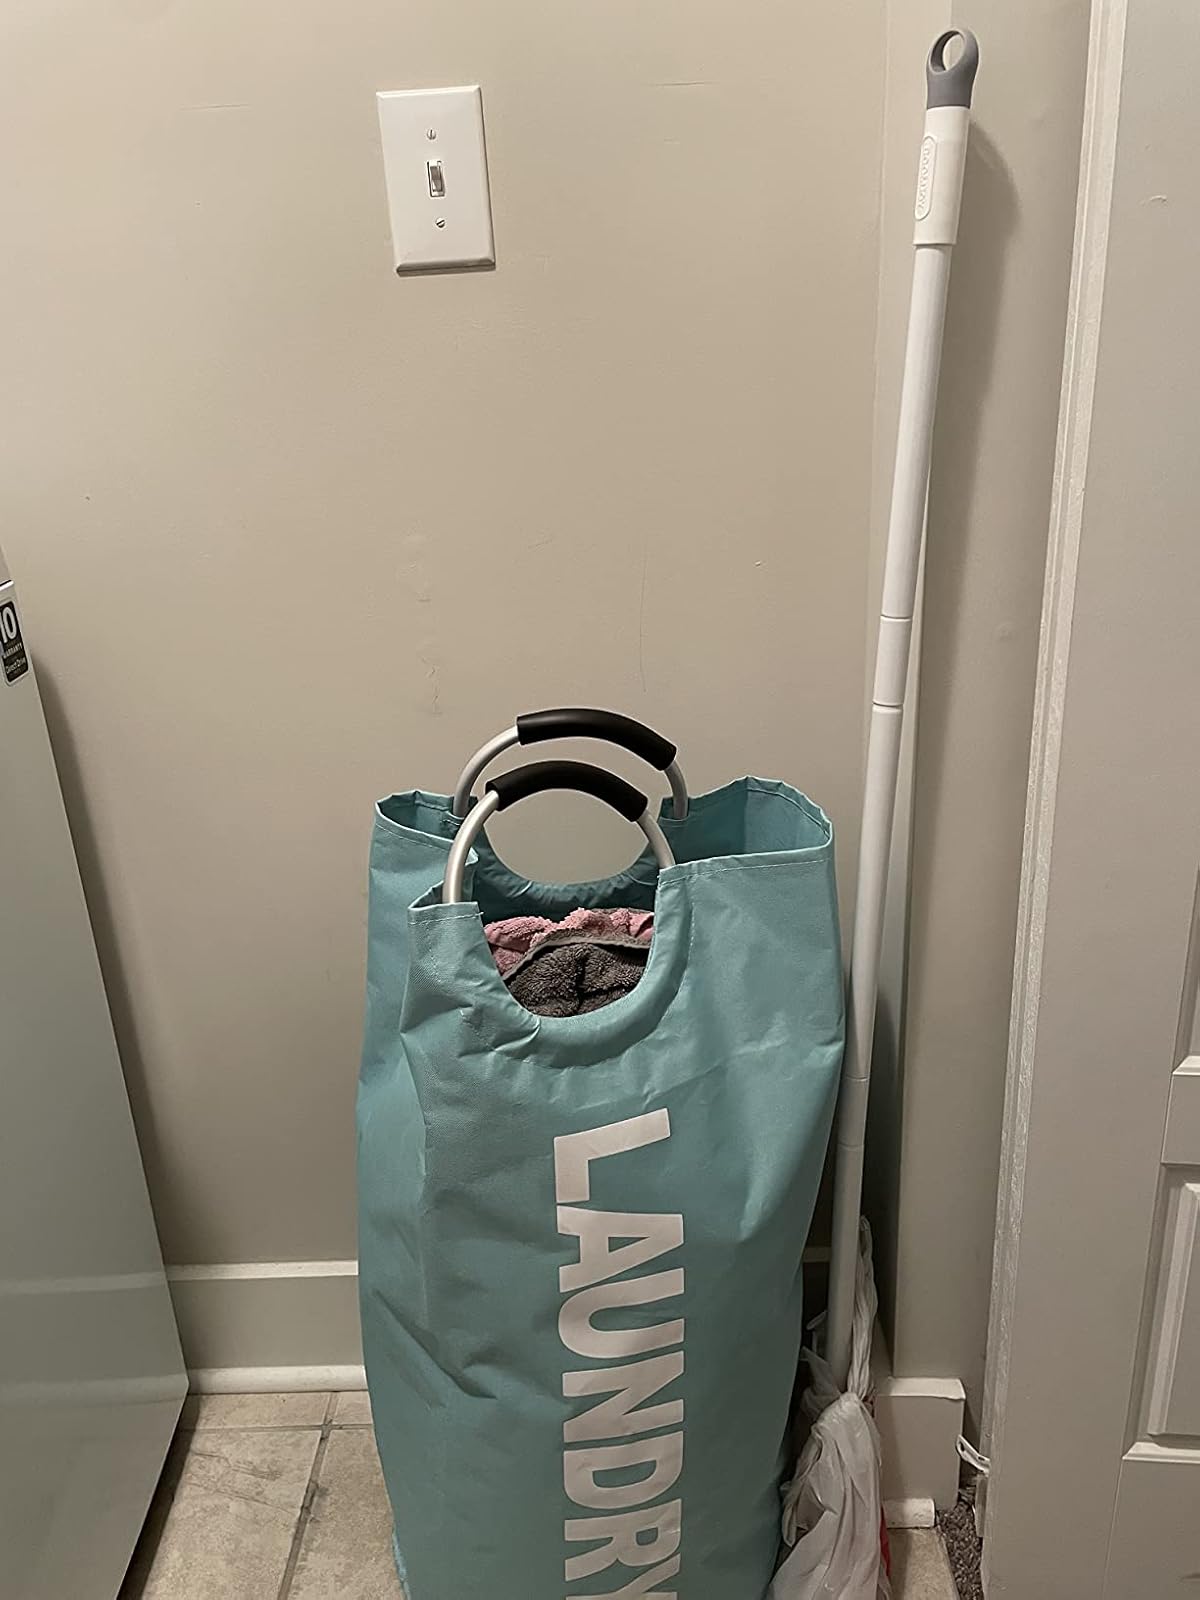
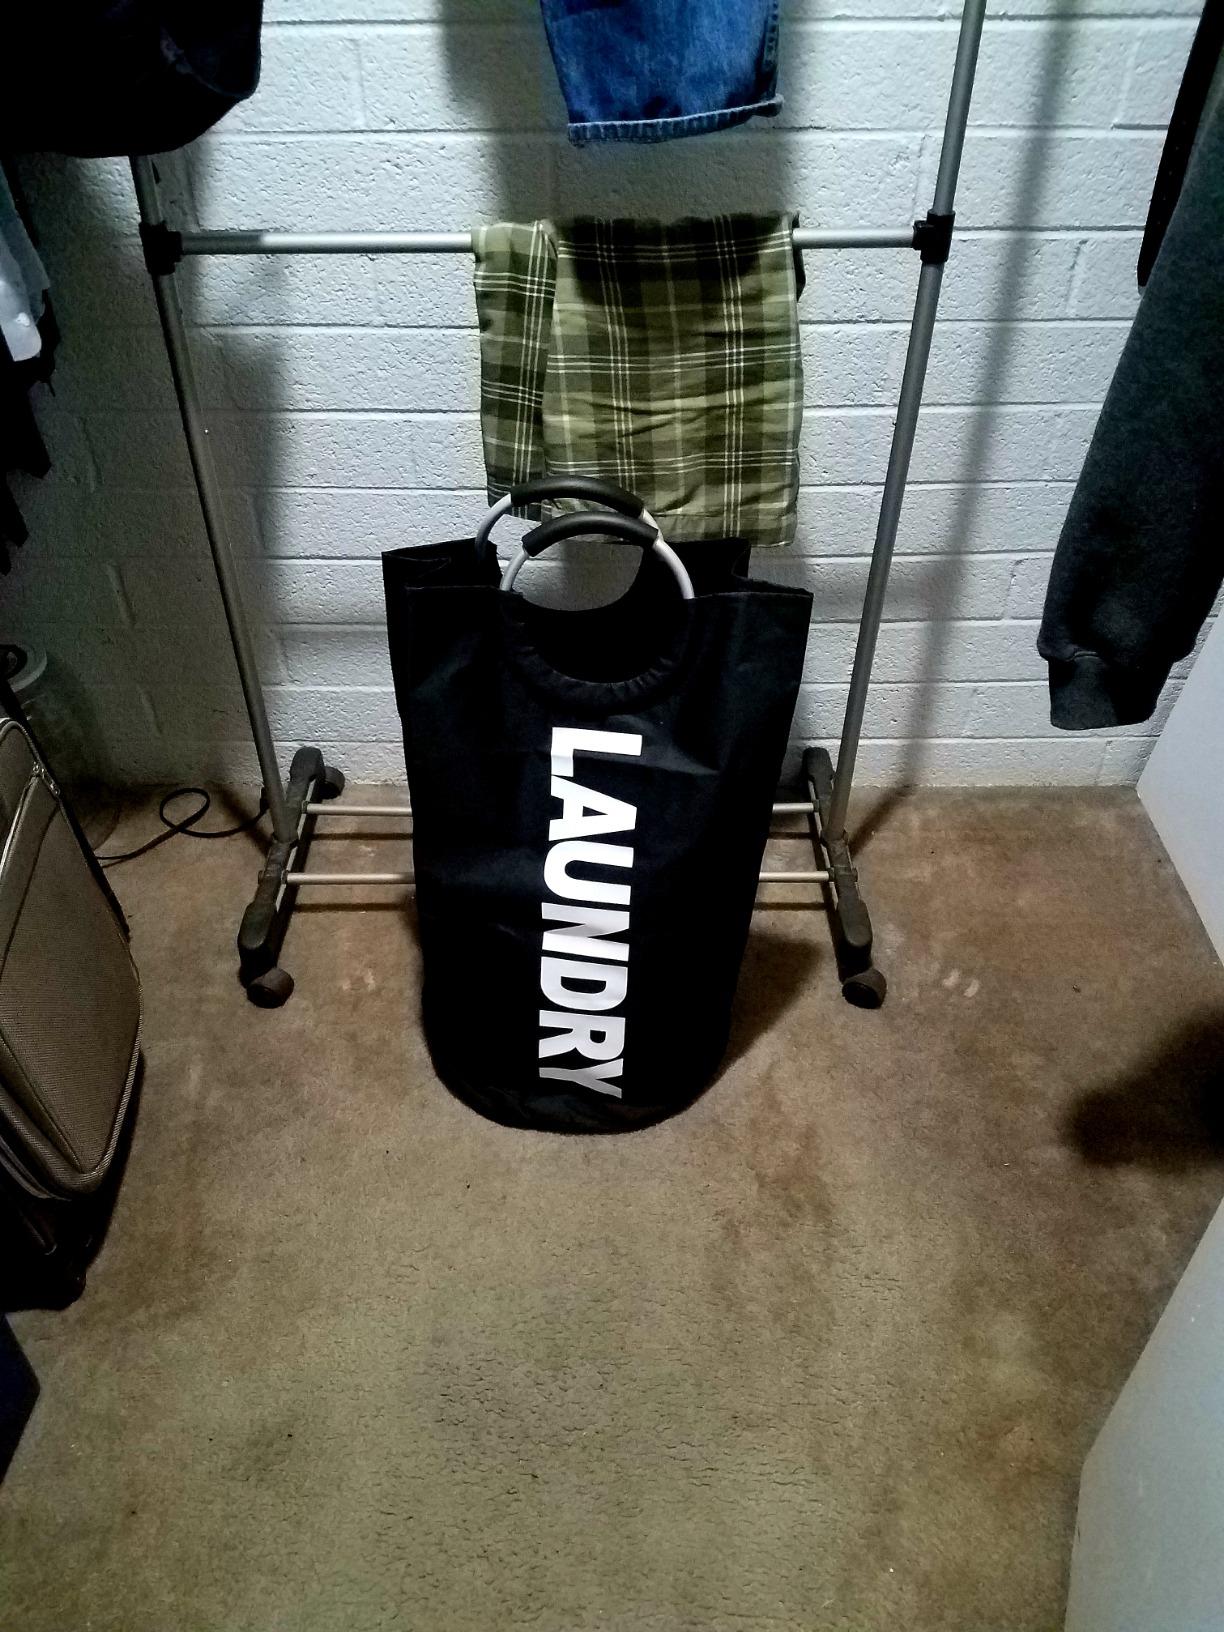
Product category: items_hamper
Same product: no